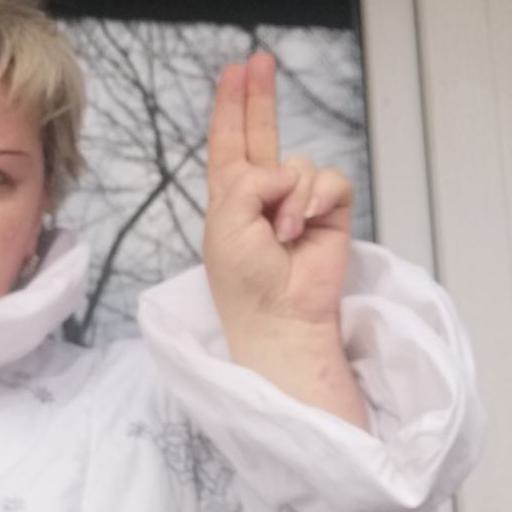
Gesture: two_up